Erastus B. Tyler

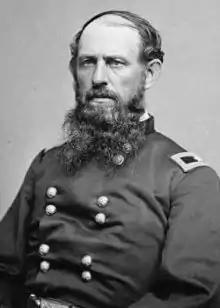
Brig. Gen. Erastus B. Tyler

Erastus Bernard Tyler (April 24, 1822 – January 9, 1891) was an American businessman, merchant, and soldier. He was a general in the Union Army during the American Civil War and fought in many of the early battles in the Eastern Theater before being assigned command of the defenses of Baltimore, Maryland. He briefly commanded the VIII Corps.